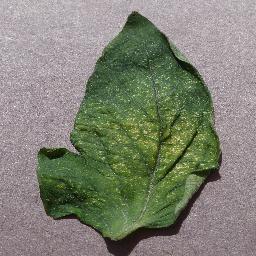
Label: Tomato___Spider_mites Two-spotted_spider_mite